Johann Gottfried Seume

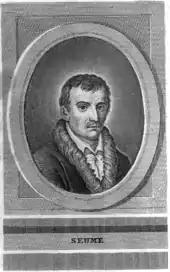
Portrait of Johann Gottfried Seume

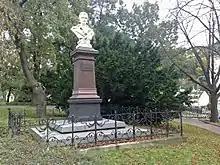
Memorial in Teplice

Seume was born in Poserna (now part of Lützen, Saxony-Anhalt). He was educated first at Borna, then at the Nikolai school and University of Leipzig. The study of Shaftesbury and Bolingbroke wakened his interest in theology, and, breaking off his studies, he travelled to Hesse-Kassel to join the military. Seume later wrote that he was traveling to study in Paris when he was seized by Hessian recruiting officers and sold to England, whereupon he was drafted to Canada. (Multiple historians dispute this account, suggesting Seume voluntarily enlisted.)